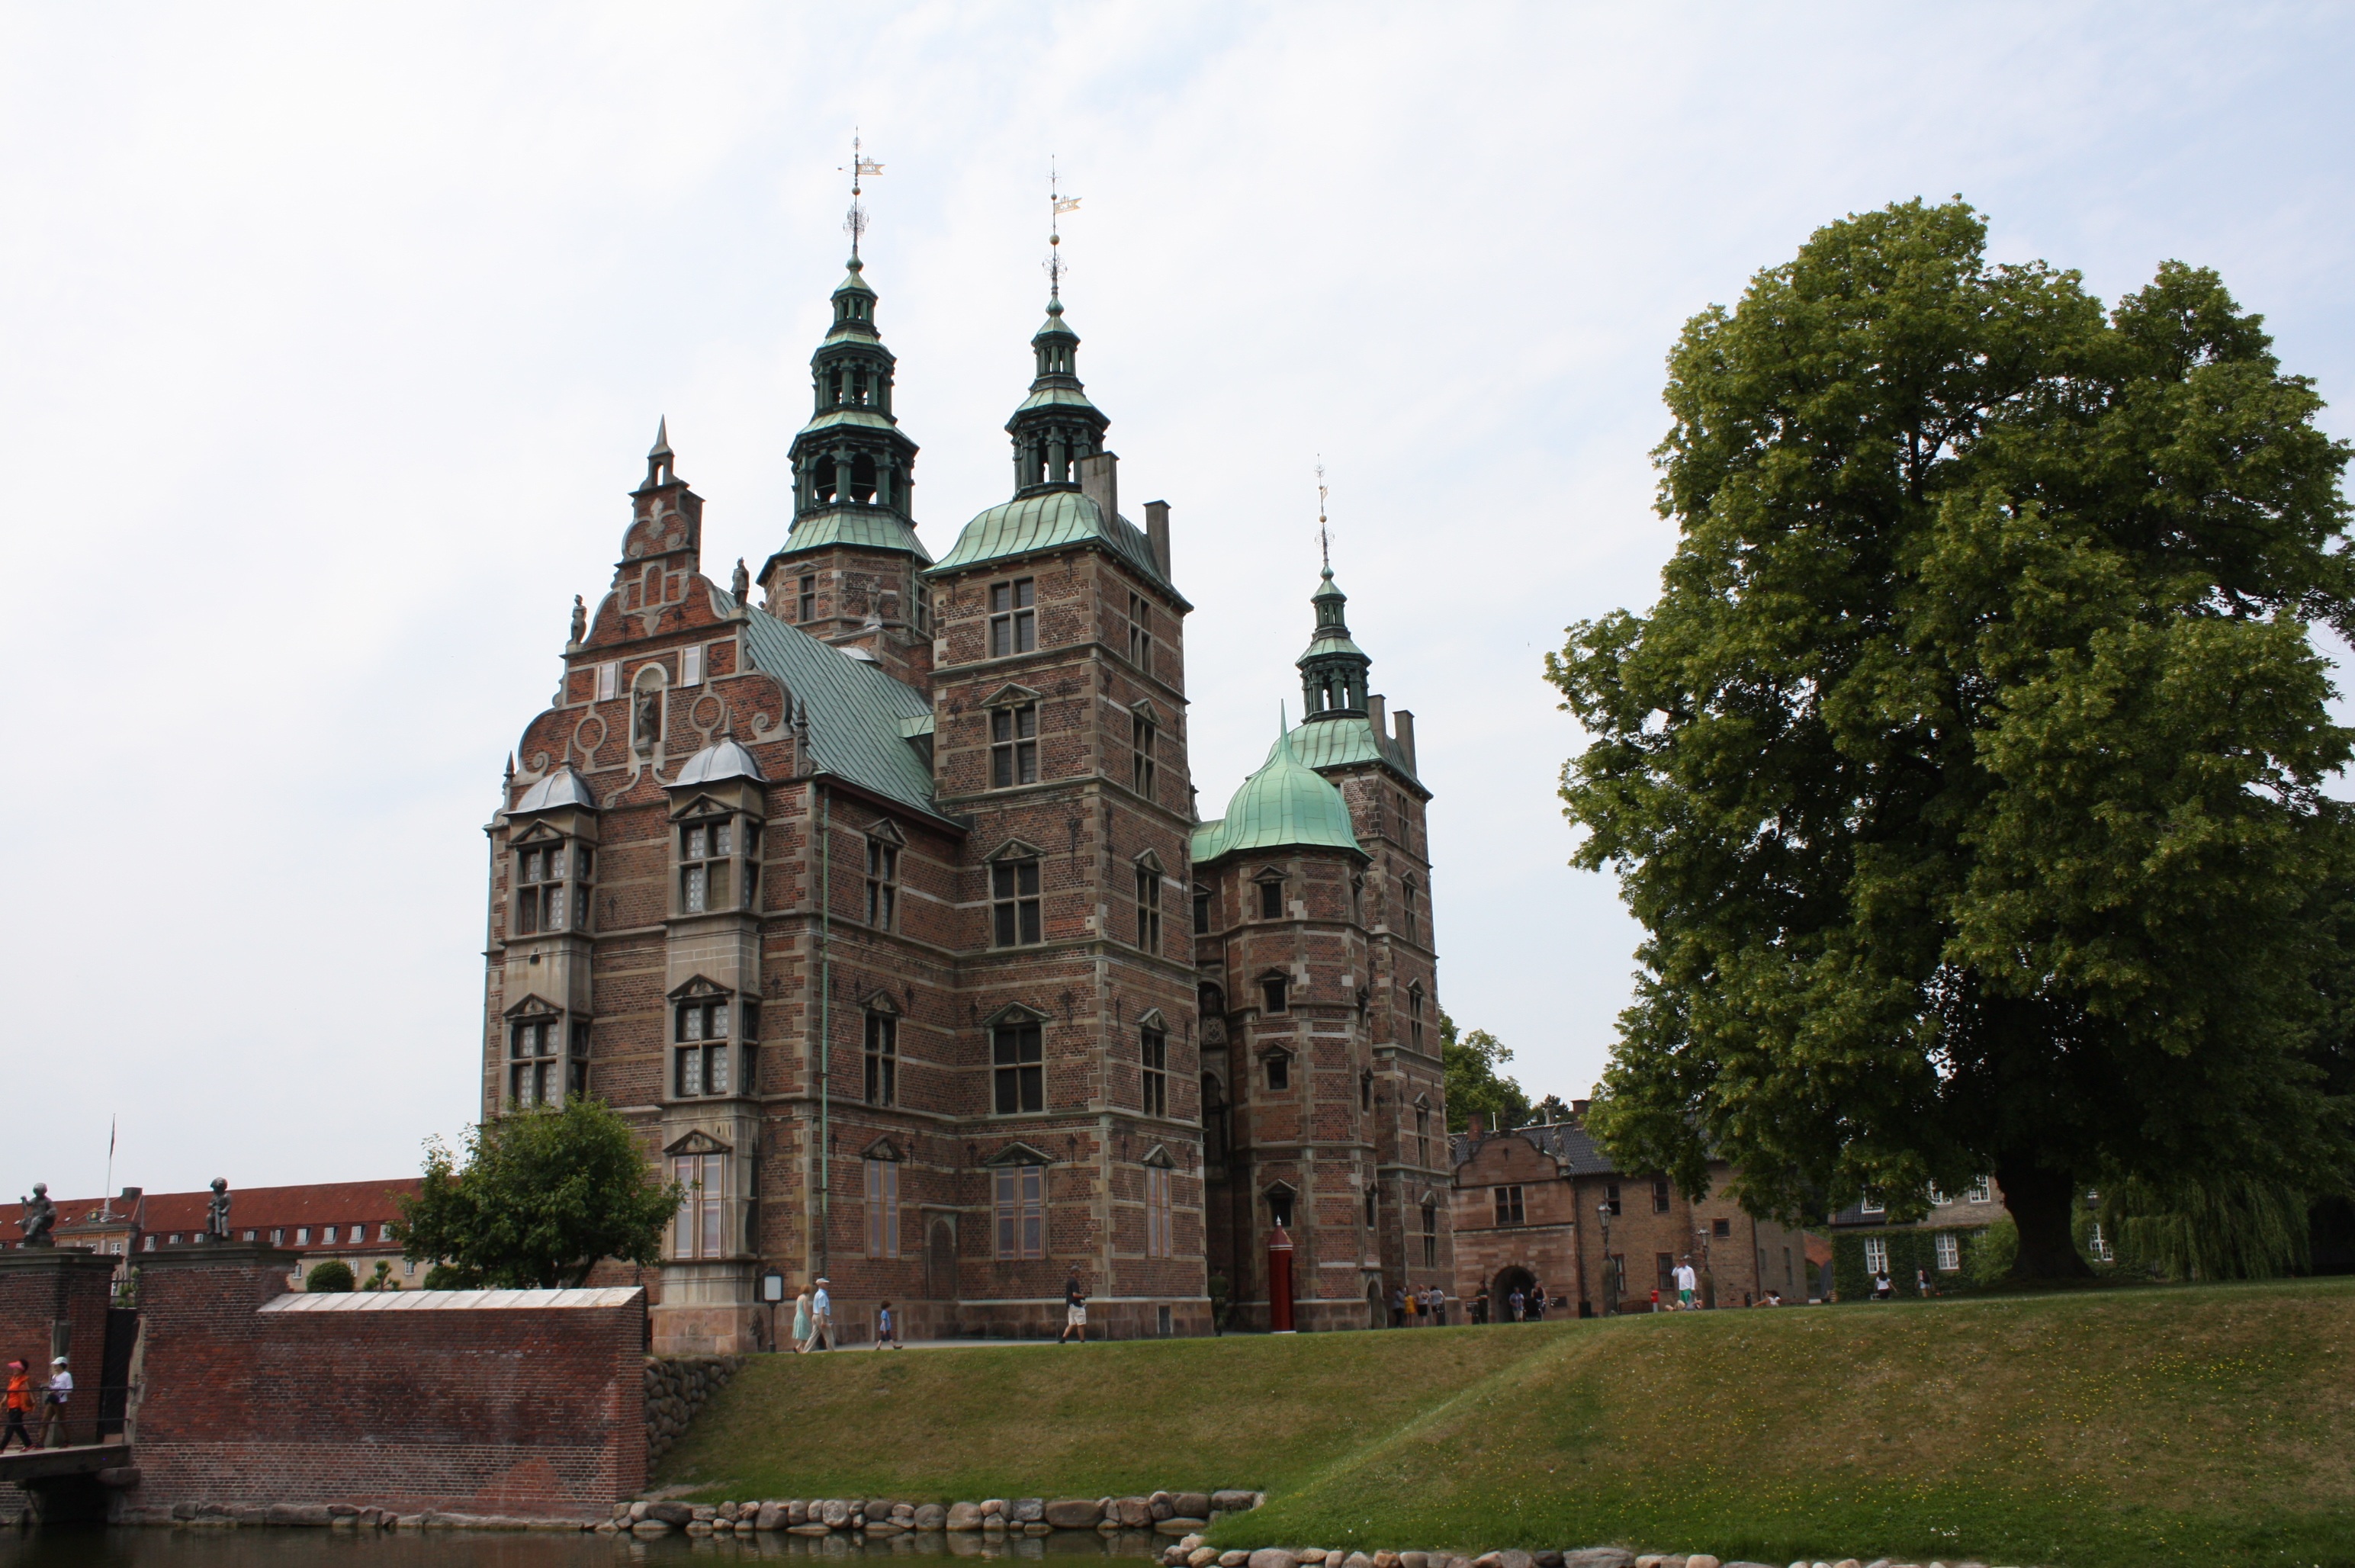
architecture, building, chateau, city, tower, sightseeing, church, cathedral, attraction, tourism, place of worship, places of interest, capital, monastery, denmark, copenhagen, tourist attraction, stately home, historic site, rosenborg castle